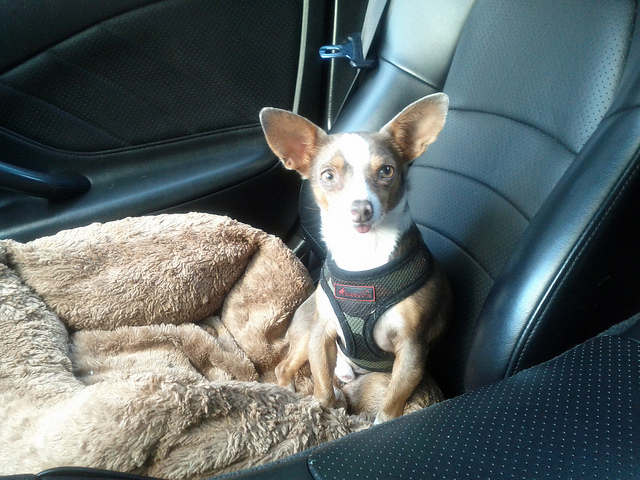
user: Given an image and a question. Answer the question in a short answer. Question: What breed of dog is this? Short Answer:
assistant: chihuahua